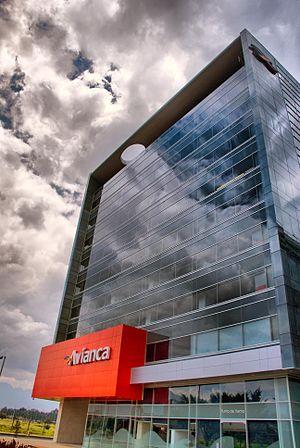
Aerovias del Continente Americano, ou Avianca est une compagnie aérienne colombienne. C'est la plus ancienne compagnie aérienne en activité sur le continent américain et, juste après KLM, la 2ᵉ compagnie aérienne au monde la plus ancienne à avoir conservé son nom initial. Depuis 2010 l'aviation fait partie du holding AviancaTaca.